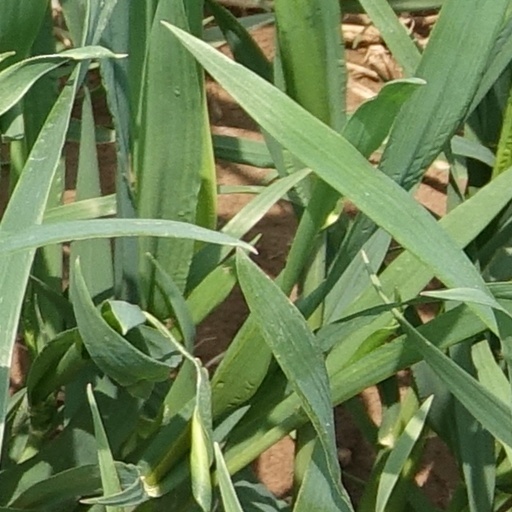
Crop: wheat